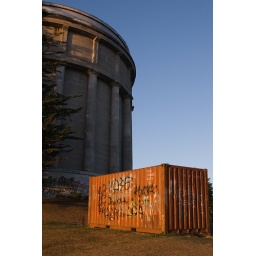
From a March evening at the water tower in Hamilton NZ